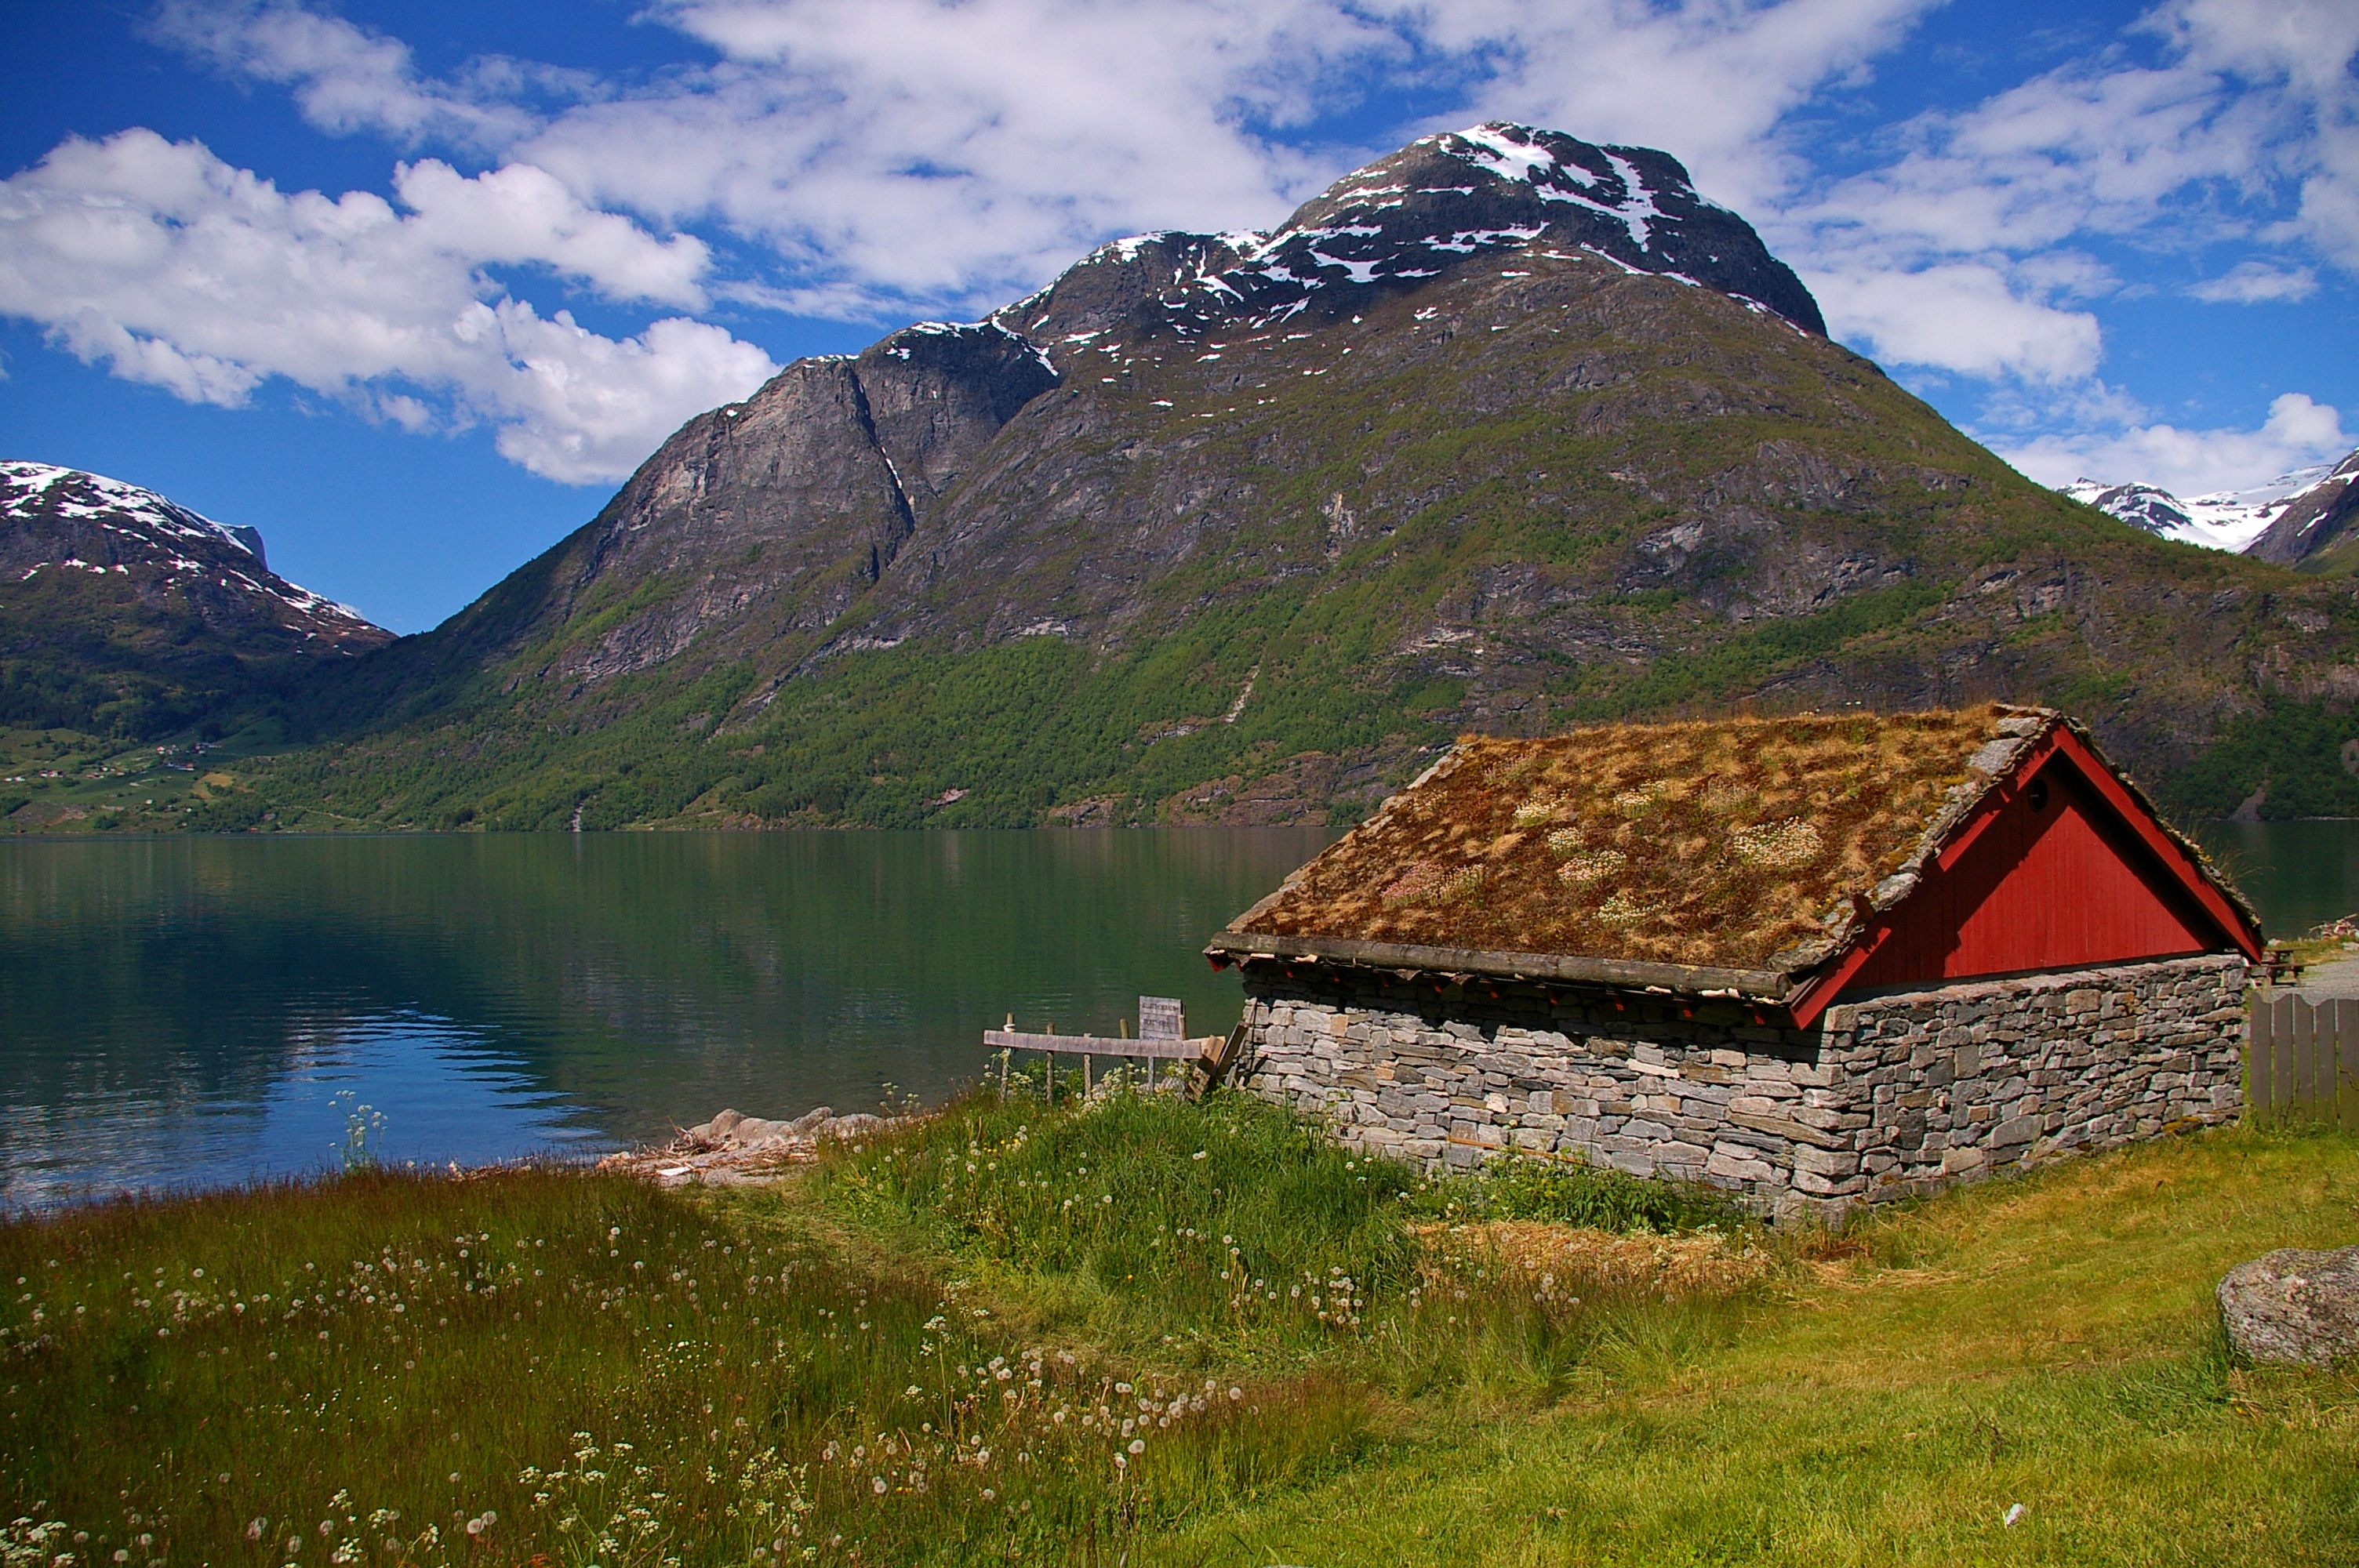
landscape, water, nature, grass, wilderness, mountain, cold, sky, white, meadow, hill, lake, adventure, valley, mountain range, spring, holiday, blue, fjord, jetty, fish, highland, ridge, summit, blue sky, north, mountains, alps, plateau, fell, loch, accommodation, norway, natural stone, recovery, rural area, stone built house, clear air, mountain pass, white clouds, fjordlandschaft, geographical feature, mountainous landforms, natural roof, cabin dwelling, moss roof